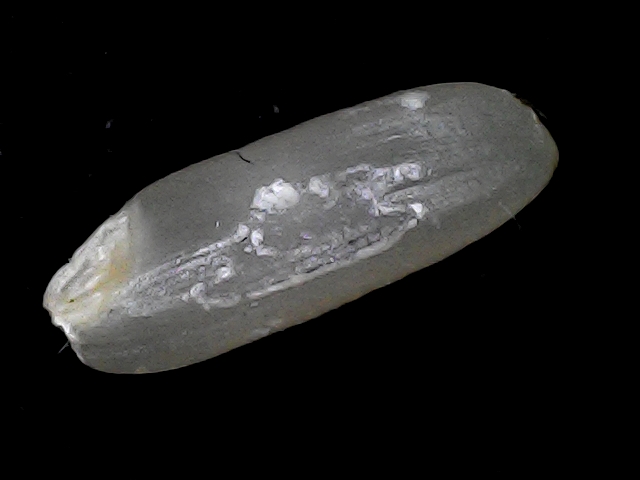
Rice variety: BD85